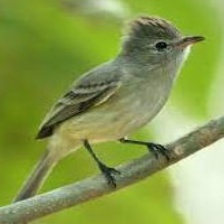
Species: NORTHERN BEARDLESS TYRANNULET
Scientific name: CAMPTOSTOMA IMBERBE